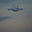
Label: airplane